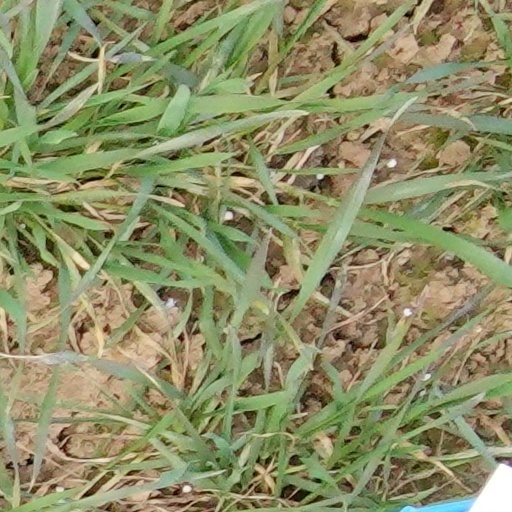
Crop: wheat